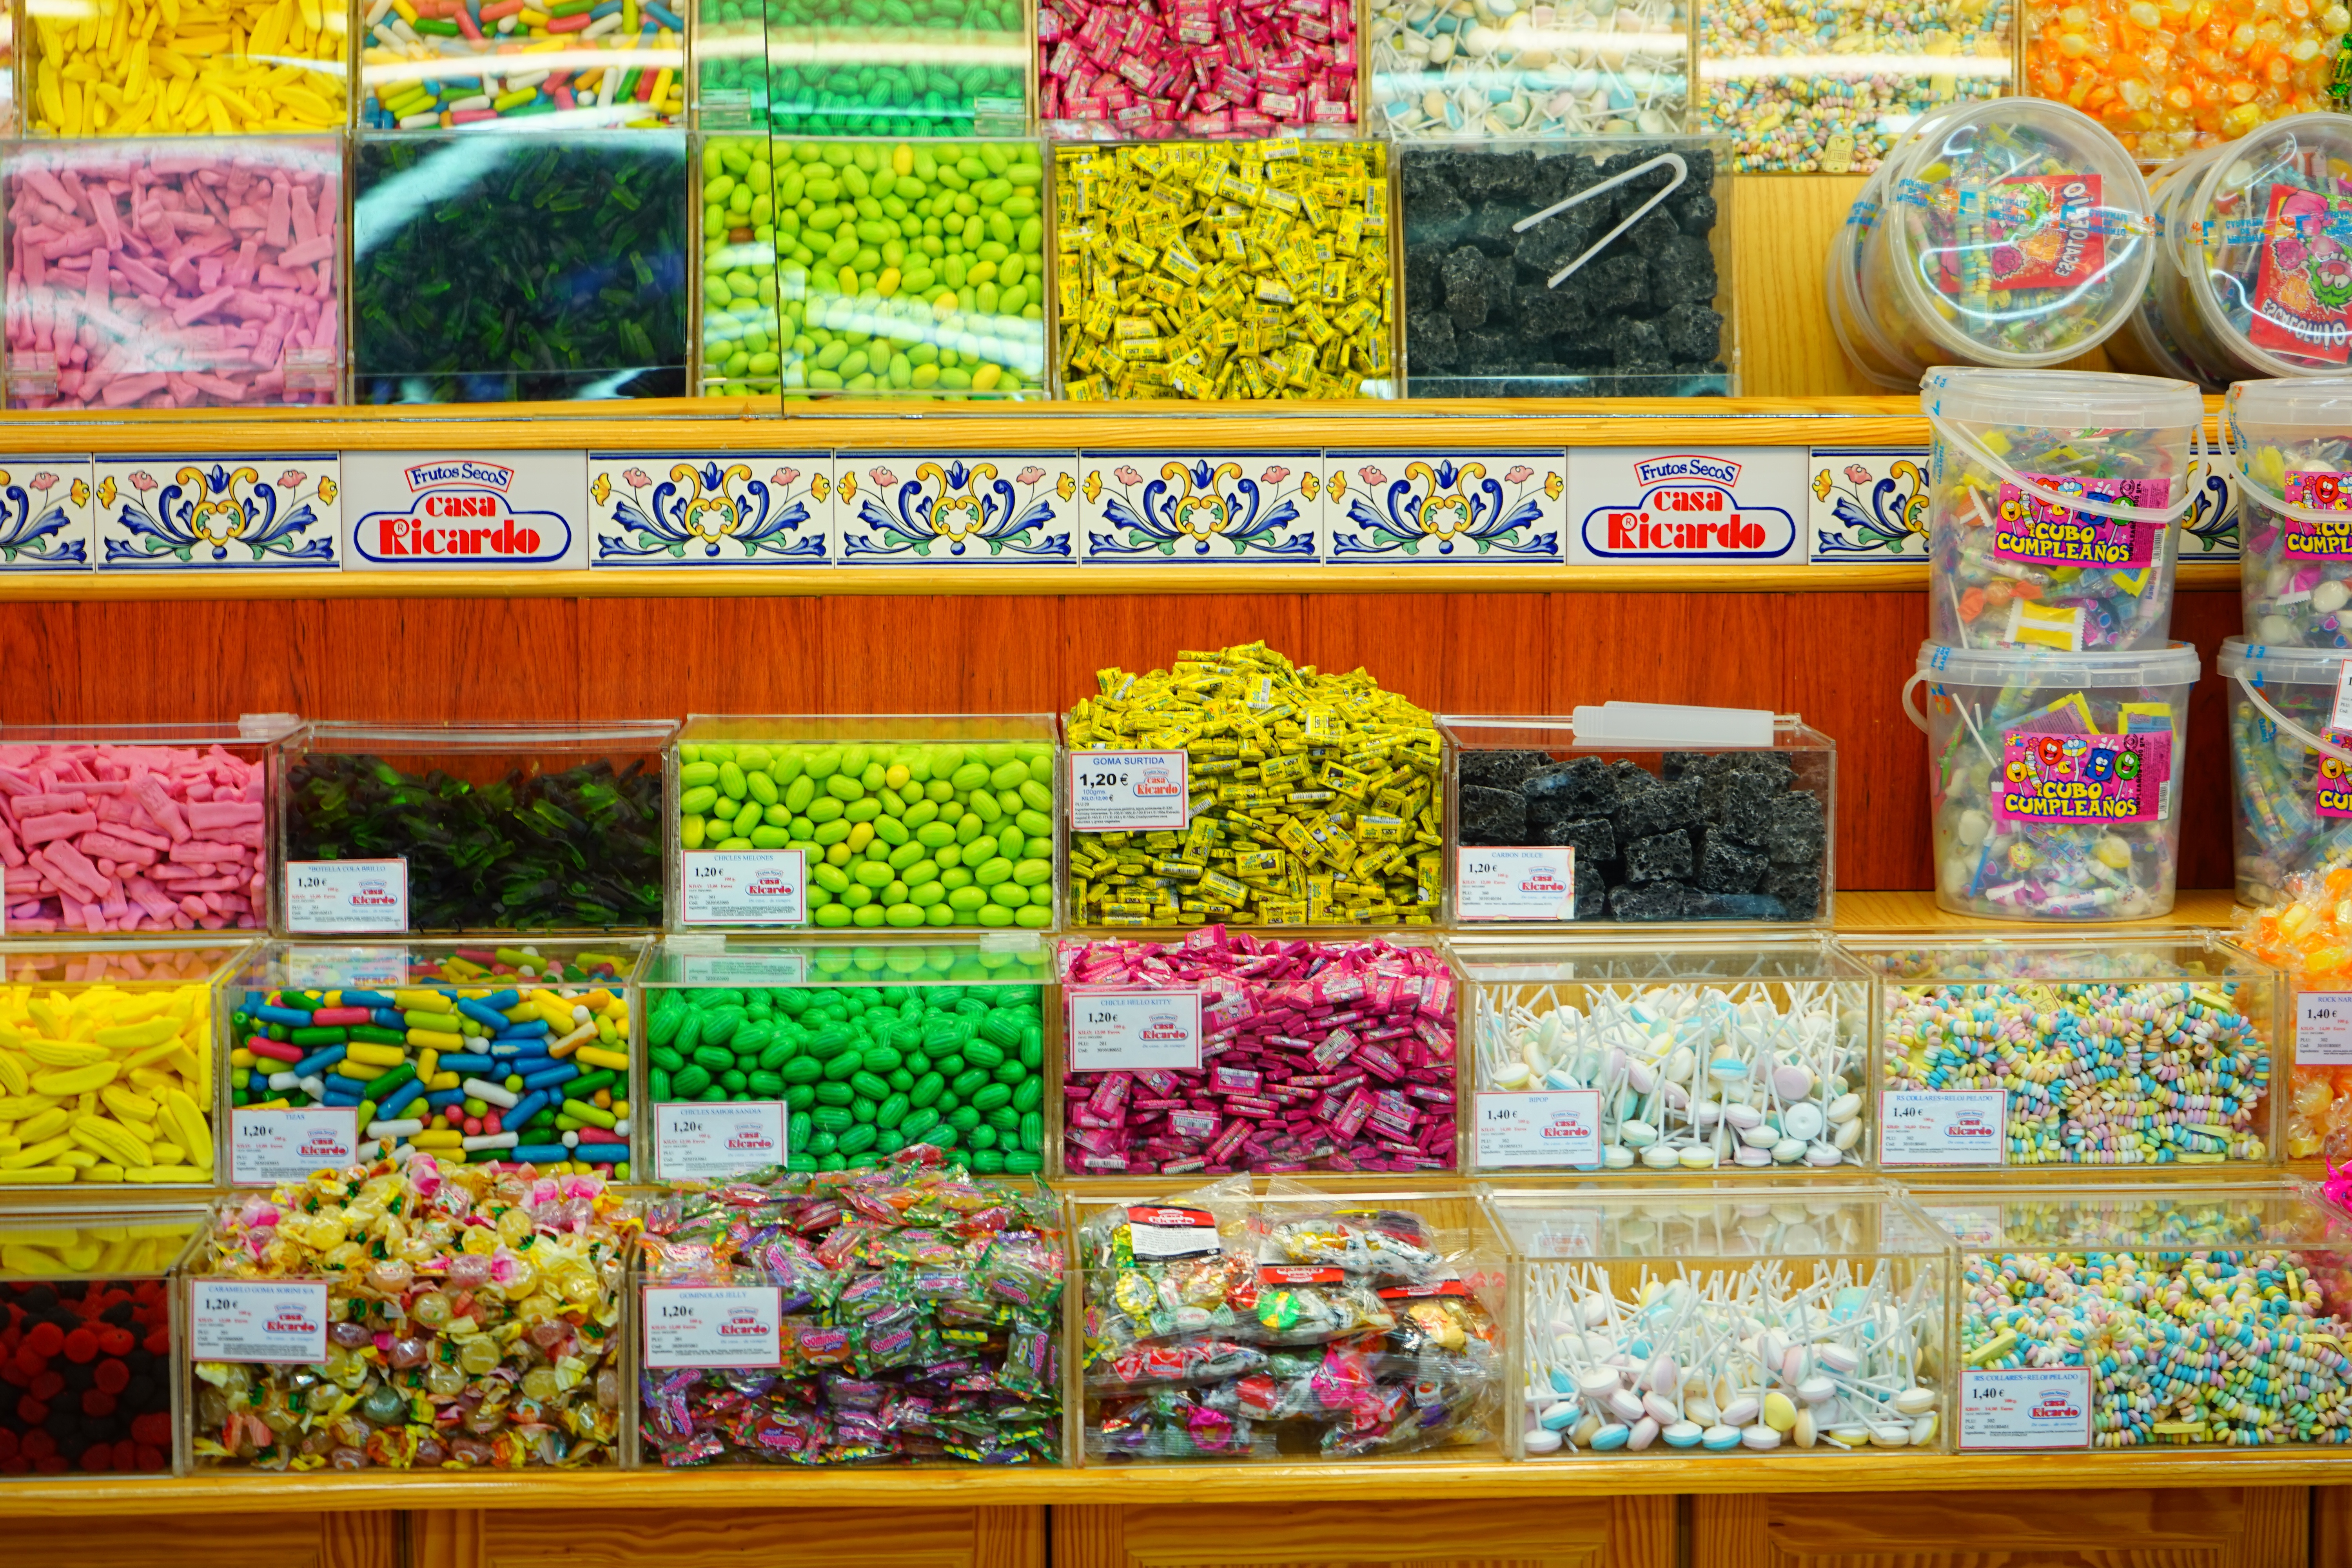
leather, range, food, color, shelf, bazaar, toy, art, candy, sale, confectionery, hand made sweets, sweets assortment